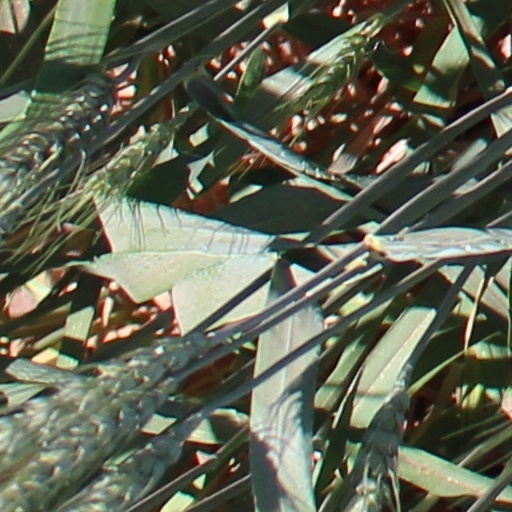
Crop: wheat